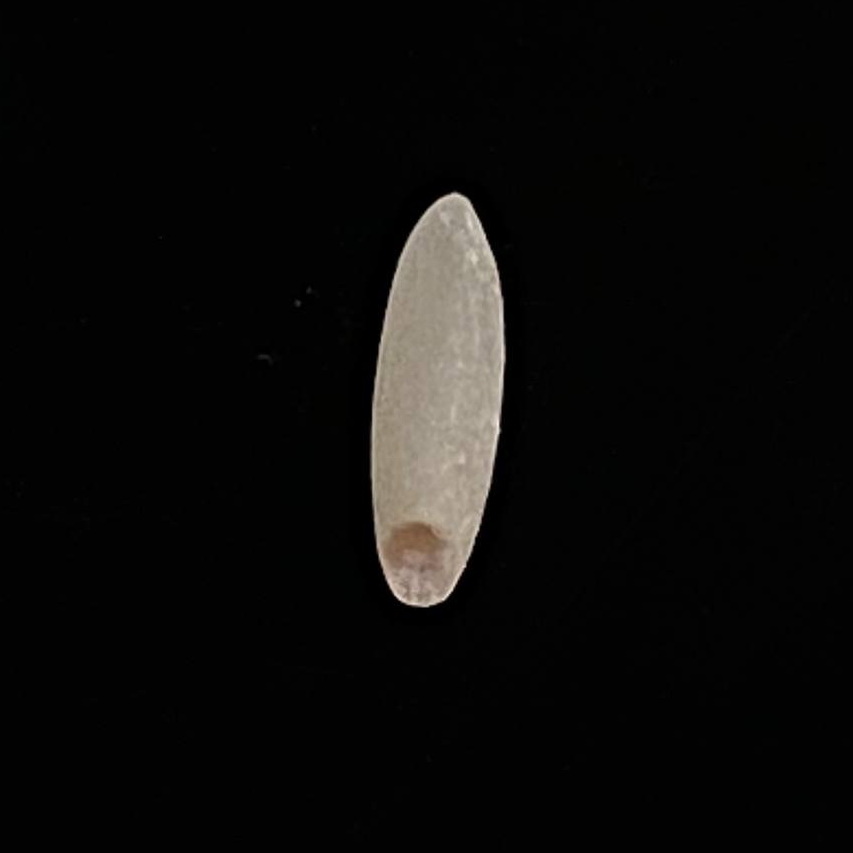
Rice variety: Katari_Polao